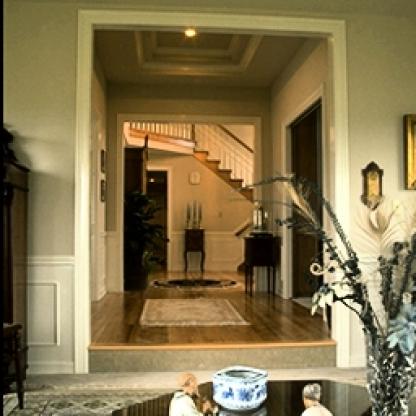
Scene: Indoor